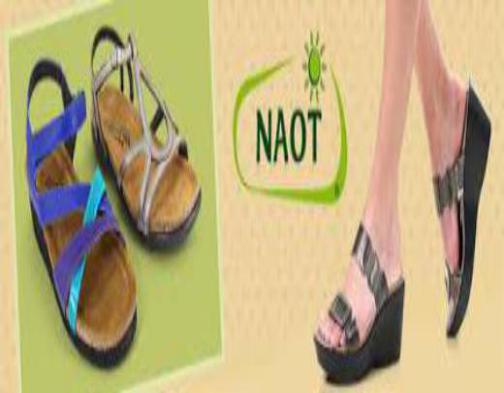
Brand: naot
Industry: Clothes